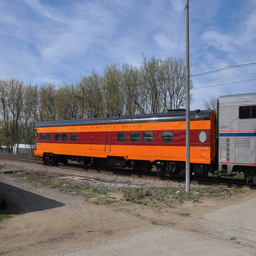
an orange and red train car is attached to a silver train car
A train on train tracks on the sunny day.
A train has a large red and orange section.
A train traveling on the tracks oer a dirt road.
The back end of a train car painted orange and red with windows.